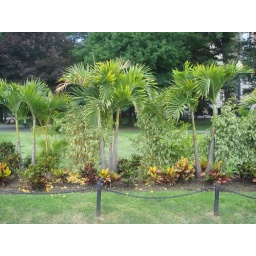
cute palm trees in public park